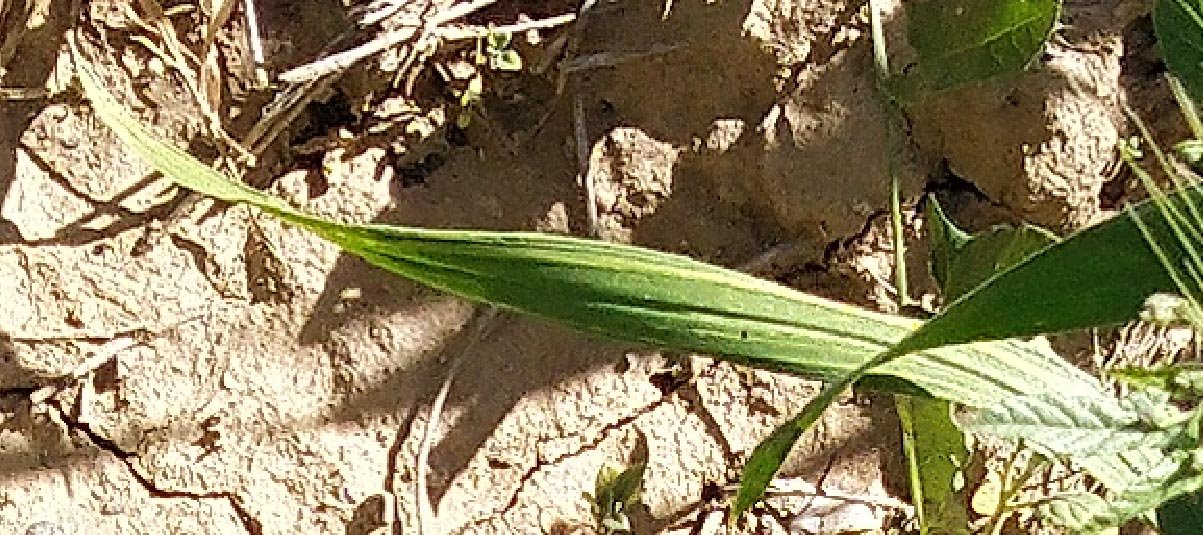
Label: Wheat___Healthy